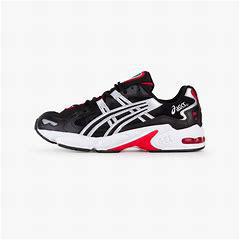
Brand: Asics
Model: Gel Kayano 5 OG